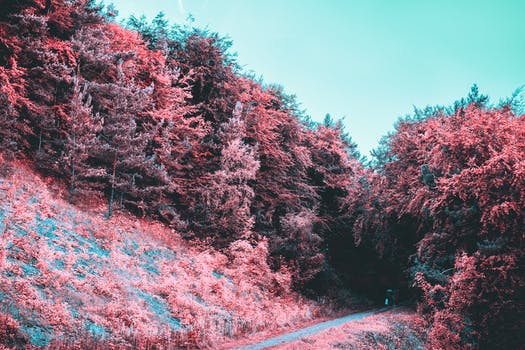
Label: No Watermark